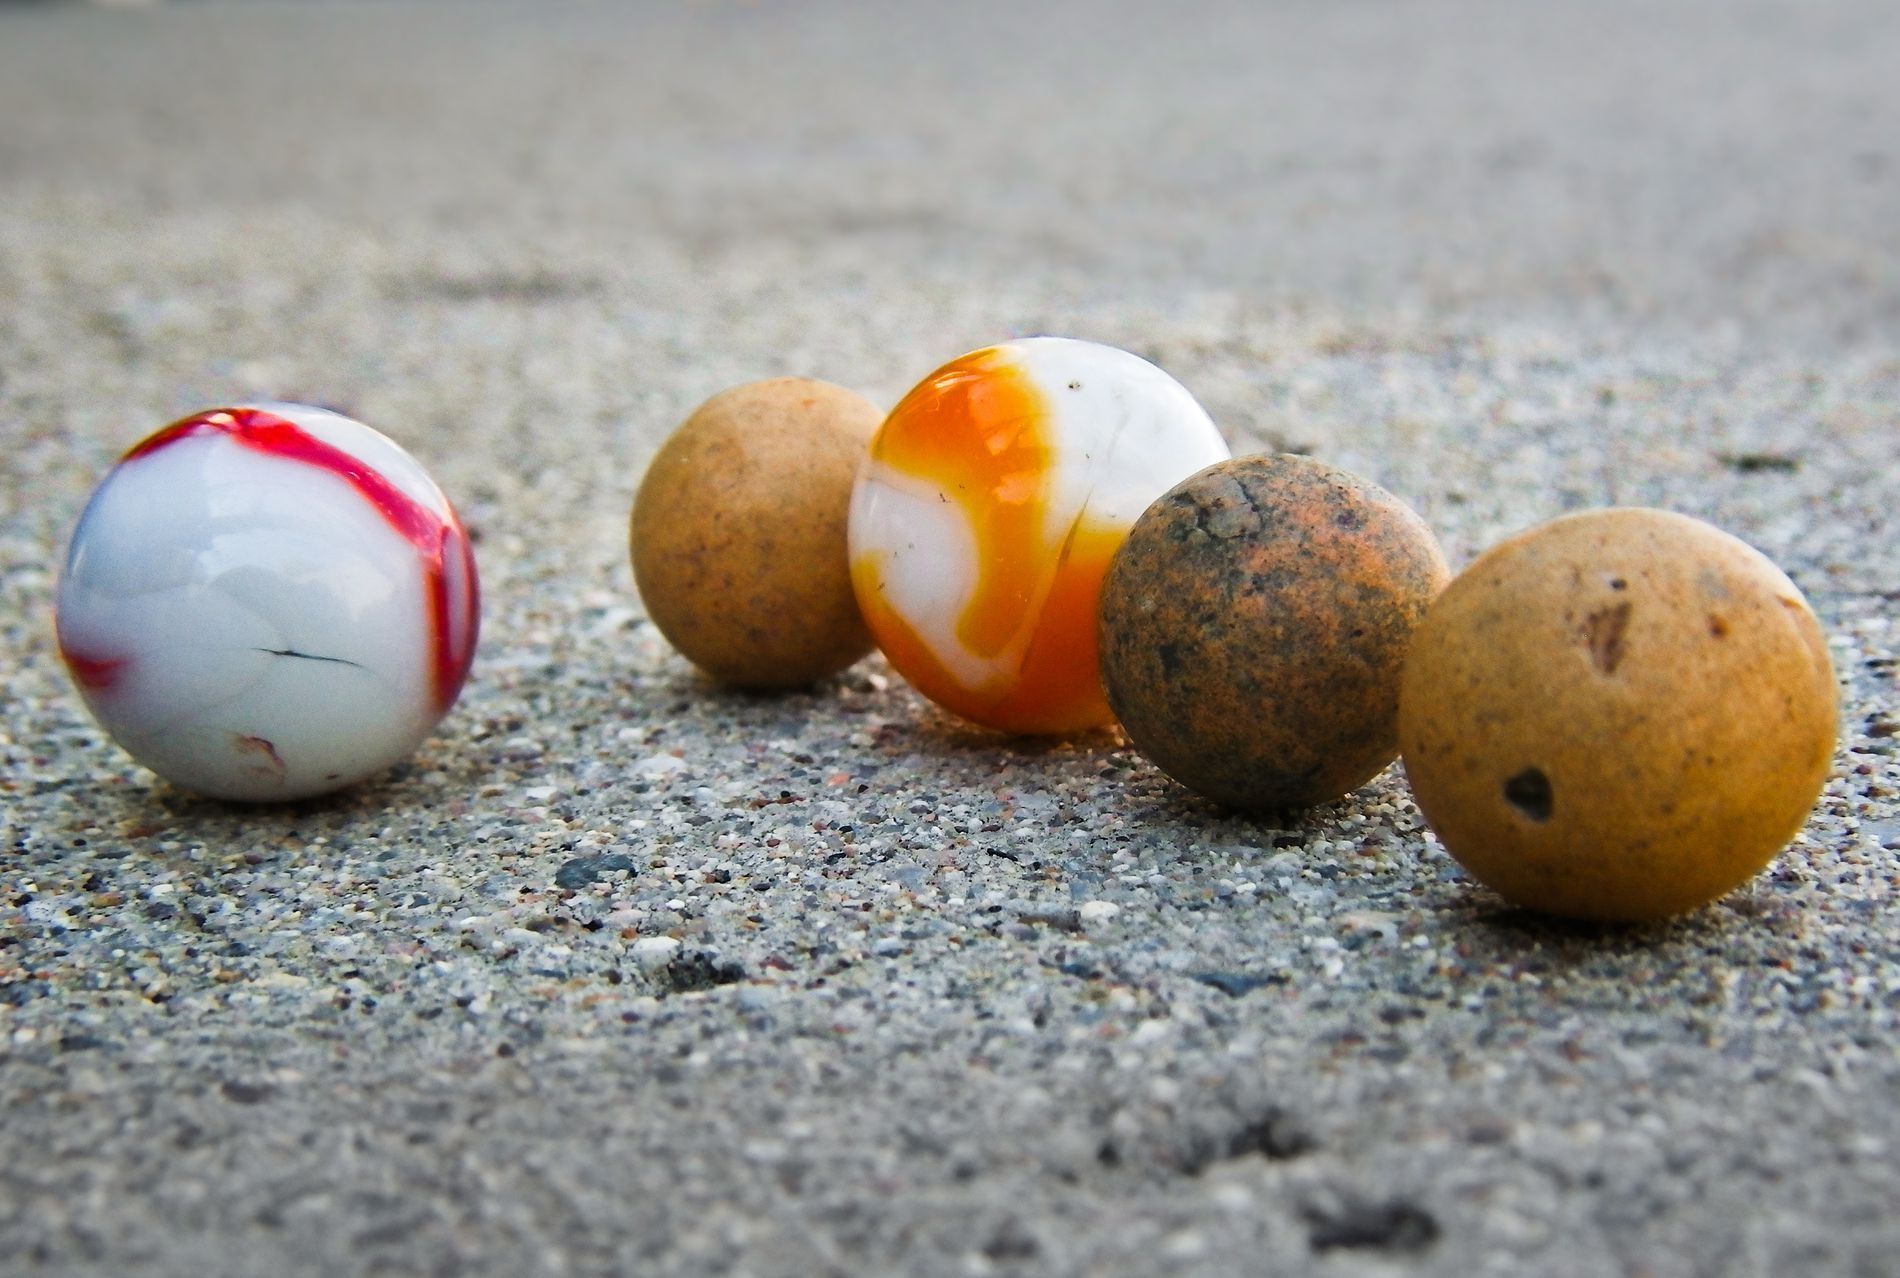
Marbles on Concrete Ground
There are 5-game marbles on the concrete. 3-stone marbles, 1-orange and white marble, and 1-red  and white marble.
Shot at eye level, this portrait shows colouful marbels during the day time on the concrete. the colorful marbles along with the grey colour of concrete brings a sentiment of playfulness and childhood.
Labels: Sphere, Food, Fruit, Pear, Plant, Produce, Accessories, Ball, Football, Soccer, Soccer Ball, Sport, Cricket, Cricket Ball, Egg, Tennis, Tennis Ball, Road, Rock, Golf, Golf Ball, Pebble, Bead, Marbles, Stone Marbles, Concrete Ground
Camera: PENTAX PENTAX Optio W90
Aperture: F4.2
Exposure: 1/100 sec
ISO: 80
Focal length: 7.5 mm